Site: brandenburg
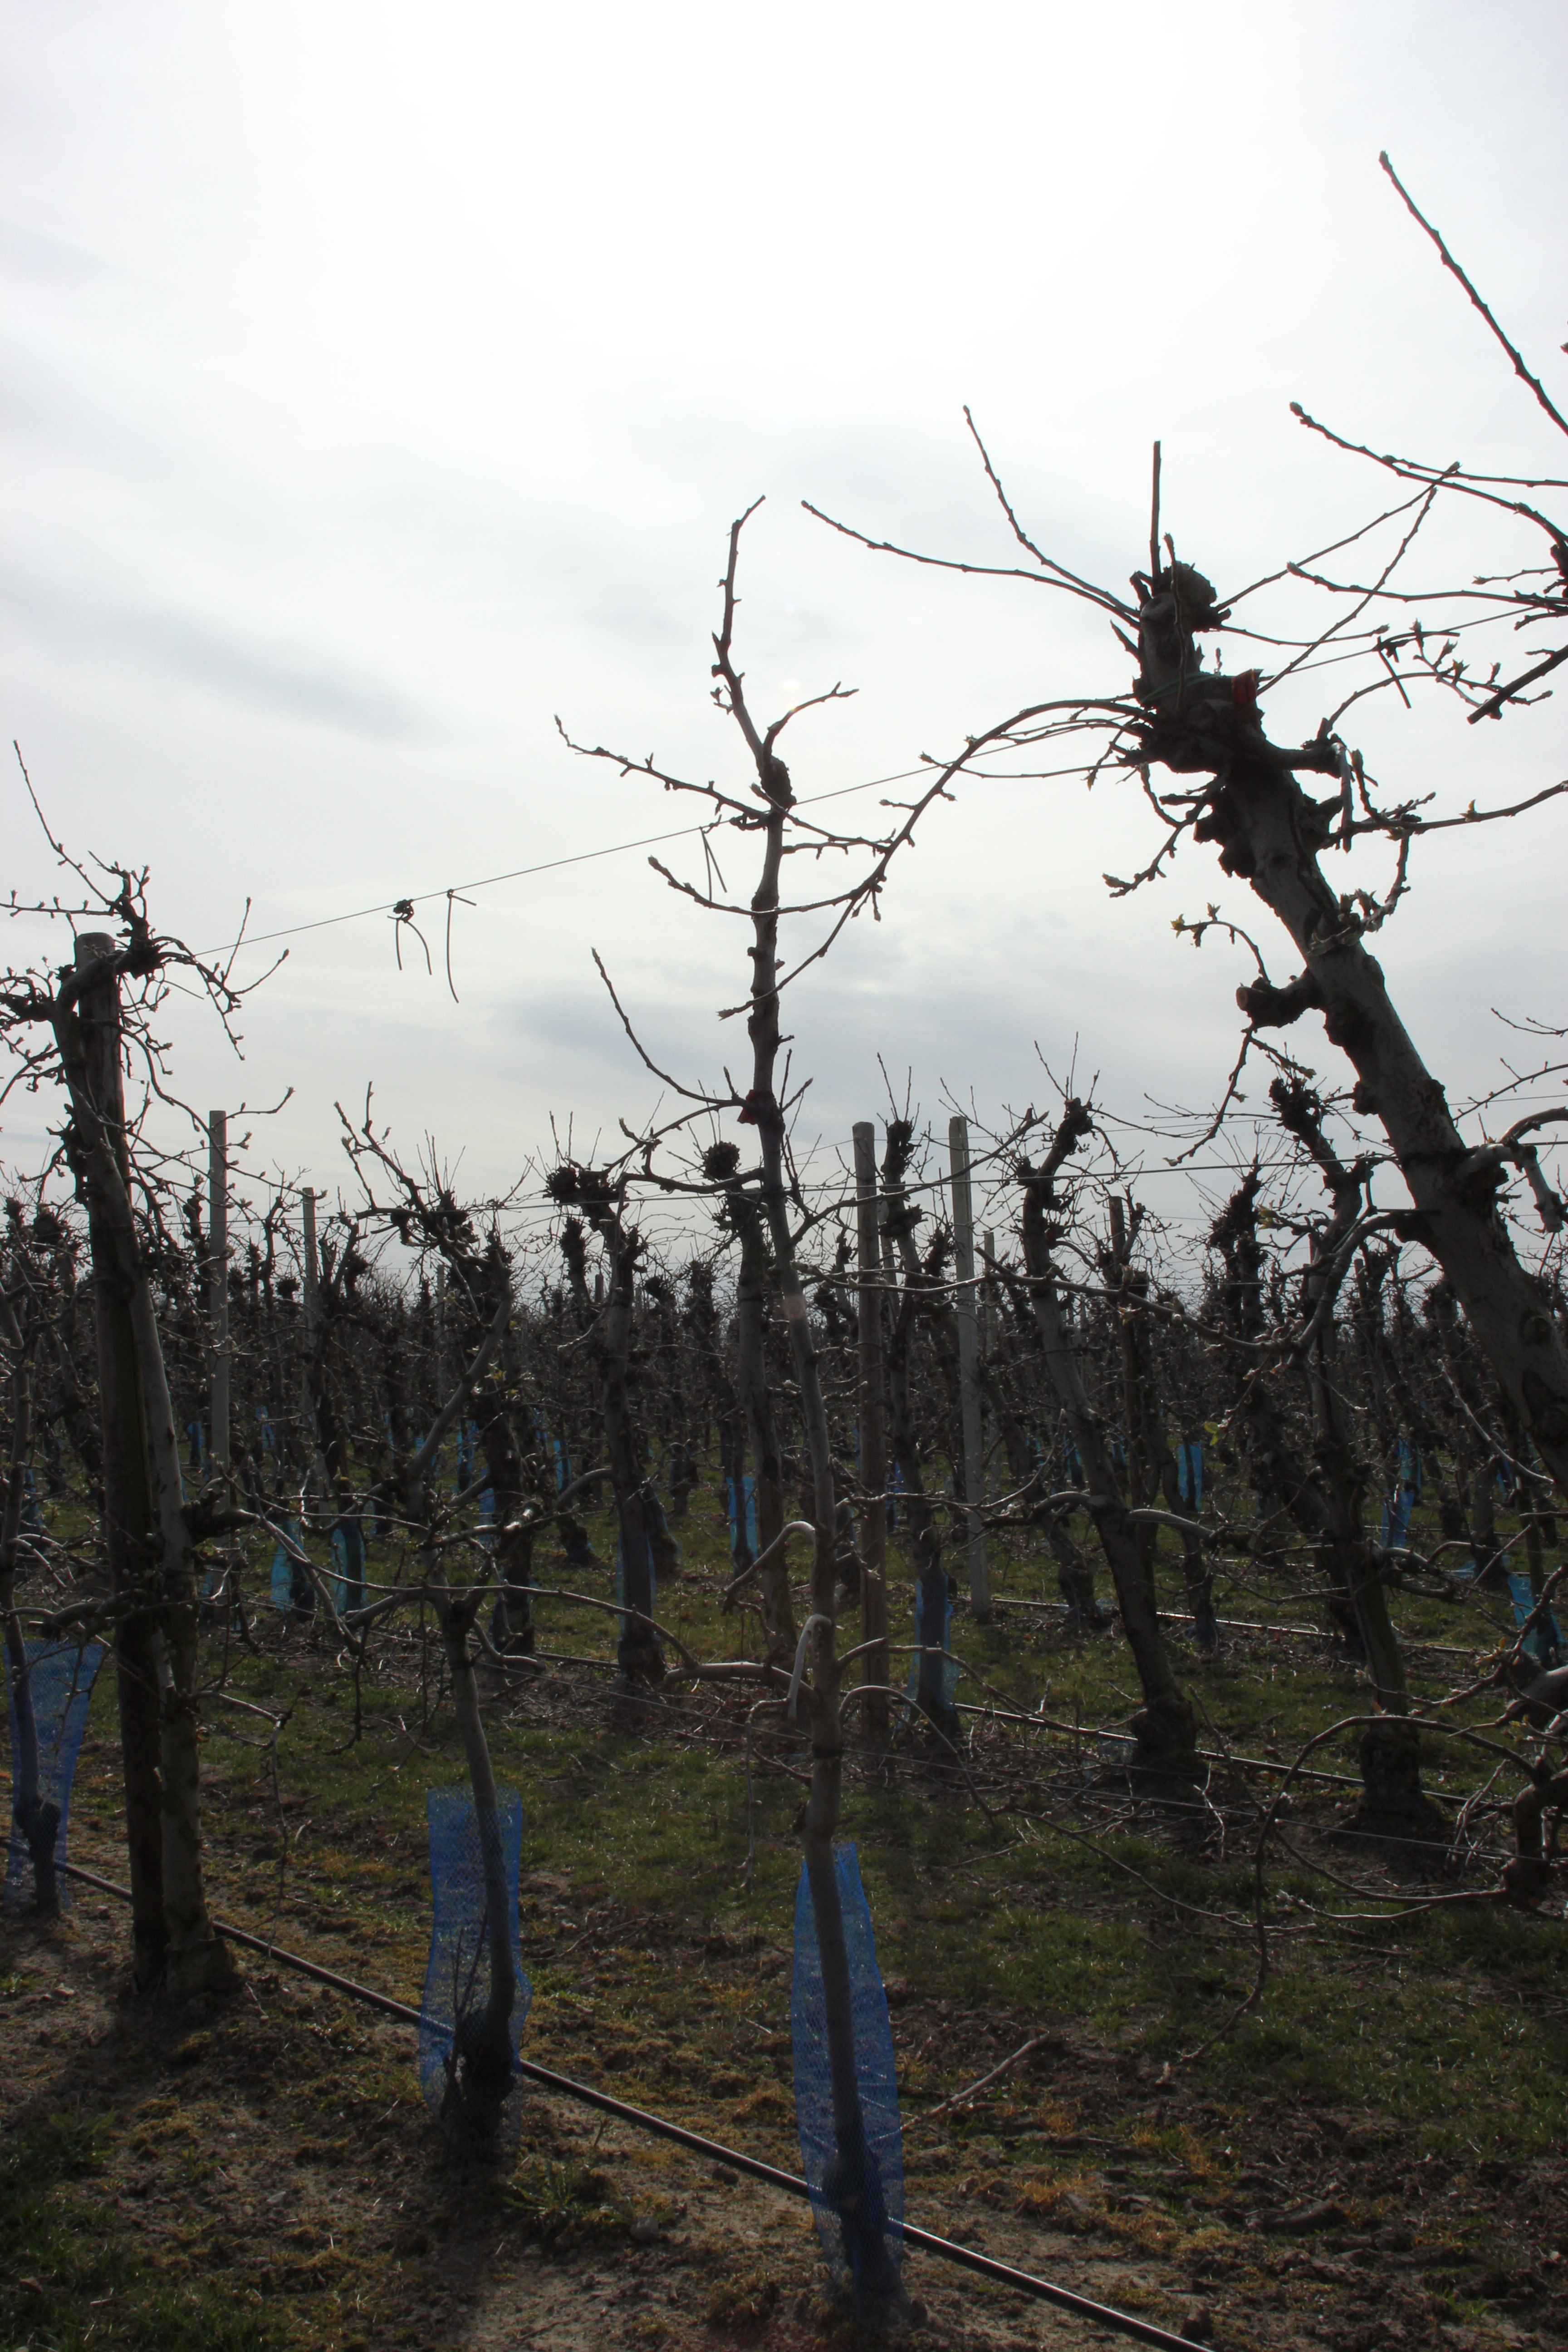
Growth stage (BBCH 54): Inflorescence emergence